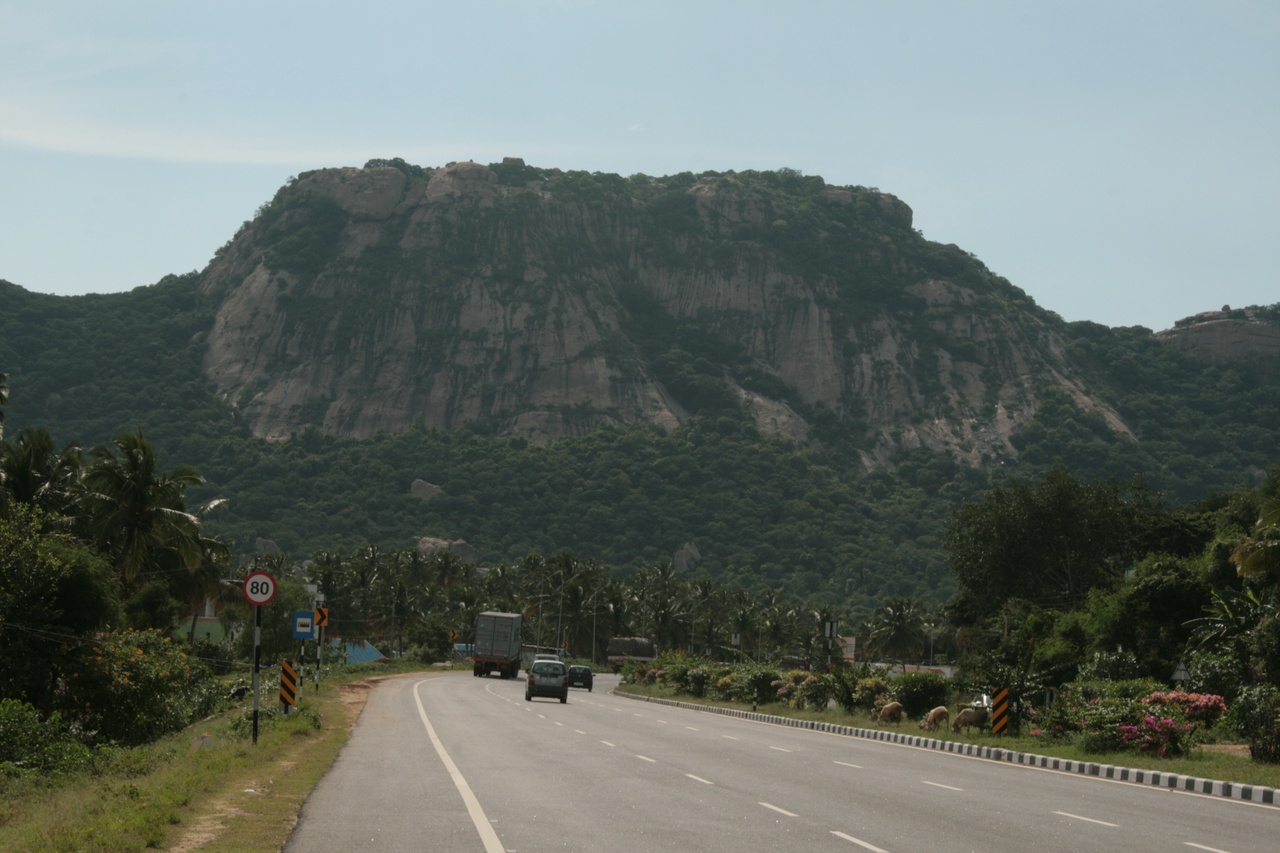
Rocky Hills near Bargur Krishnagiri